German colonial empire

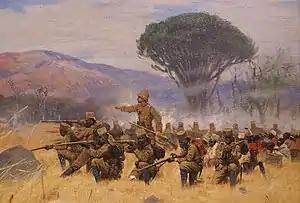
"Battle of Mahenge", Maji-Maji rebellion, painting by Friedrich Wilhelm Kuhnert, 1908

These areas were brought into German possession with extremely unequal treaties following demonstrations of military power. Indigenous rulers ceded vast areas, which they often had no legal claim to, in exchange for vague promises of protection and laughably low purchase prices. Details of the treaties often remained unclear to them due to the language barrier. They engaged with these deals, however, because the long negotiations with the colonizers and the ritual act of signing a treaty enormously enhanced their authority. These treaties were approved by the German government, which granted complete authority without oversight to the colonial companies, while retaining for itself only ultimate sovereignty and a few unspecified rights to intervene. In this way, state financial and administrative engagement with the colonies was kept to a minimum.